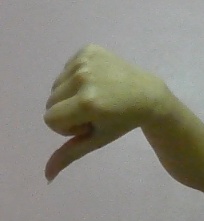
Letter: waw